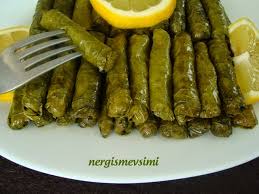
Yemek: yaprak_sarma